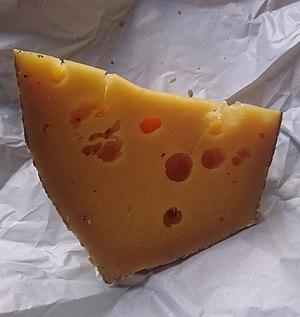
Avalin 1 an d'âge - août 2020
Avalin est une marque commerciale de la ferme de l'Adroit. C'est un fromage fermier de lait de vache à pâte pressée cuite. Cette ferme se trouve à Val-d'Isère en Savoie. Cette marque porte le même nom que les habitants de Val-d'Isère.